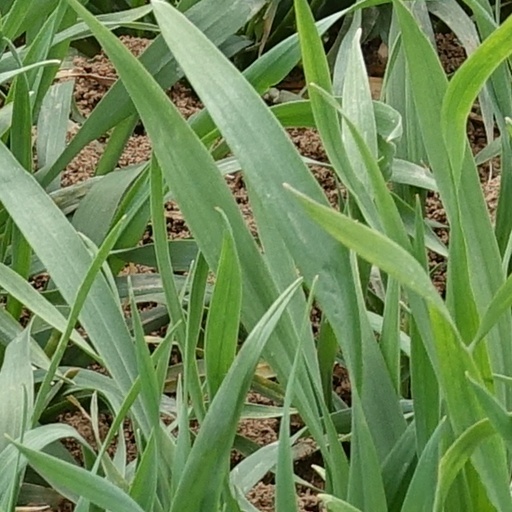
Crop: wheat